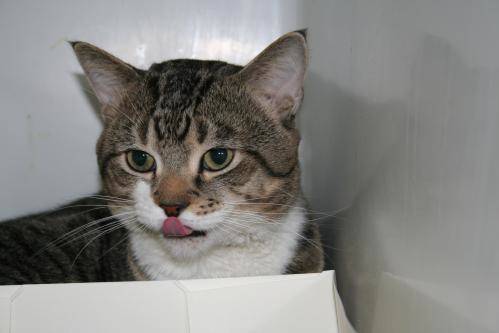
Label: cat